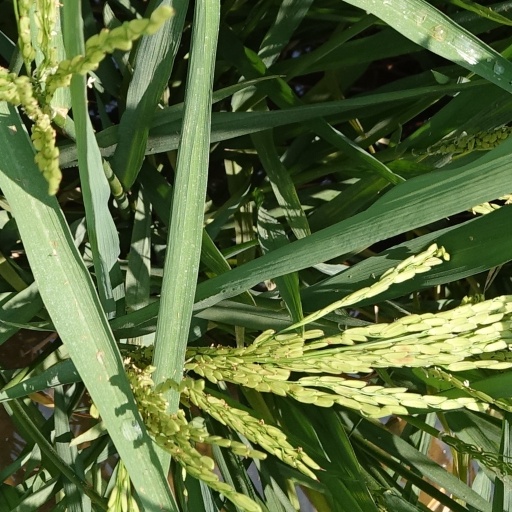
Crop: rice